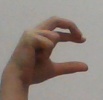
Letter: thal